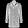
Label: Coat